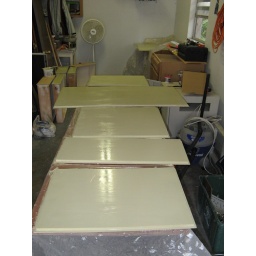
I know it looks like pea soup green but it matches the yellow in the Kitchen very well.